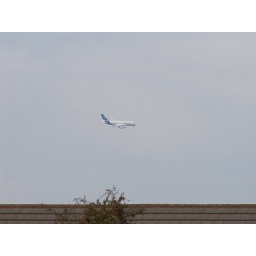
An A380 flying around my house